Divisional Cavalry Regiment (New Zealand)

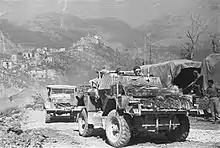
Div Cav Daimler Dingo near Atina

Div Cav rested near Filignano and Montaquila. Two troops from C Squadron were positioned along the Venafro–Atina road and the rest of the regiment built the road between Filignano and Montaquila. On 18 April, Bonifant left for New Zealand on furlough and was replaced by his second-in-command, Major Nicholas Wilder. On 10 May, the final offensive against the Gustav Line began; the regiment was combined with the 22nd and 24th Battalions and No. 2 Company of the 27th Machine Gun Battalion to become Pleasants Force, to take over positions held by the Kimberley Rifles. On the night of 11 May, the final battle for Monte Cassino began. The French Expeditionary Corps outflanked the German defences in an advance along the Aurunci Mountains. The 78th Infantry Division advanced to Route 6 and on the right of the Eighth Army the II Polish Corps captured Monte Cassino. The Gustav Line was soon broken through and Allied troops in the Anzio beachhead conducted a breakout. By 26 May, the Axis was retreating; the regiment retrieved its vehicles and drove up the valley to Atina, passing through during the evening before it was stopped by opposition at Vicalvi. Three days later Vicalvi was captured by the 21st Battalion and the regiment advanced through the town. Since the bridge over the Fibreno River had been destroyed, B Squadron guarded the site while two troops found their way across and provided a flank guard for the Maori Battalion. C Squadron remained in Vicalvi on 31 May and A Squadron held Posta until it was replaced by the RAF Regiment. B Squadron moved up to Sora when the bridge was completed. On 1 June, B Squadron advanced toward Isola del Liri, which was captured by the 8th Indian Infantry Division. A Squadron was transferred to the 5th New Zealand Infantry Brigade to advance with it in pursuit, while the rest of the regiment laagered on the Fibreno. Allied troops rapidly advanced and Rome was captured on 4 June.